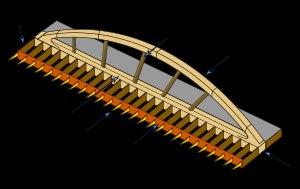
Le viaduc de Pannes est un pont en arc bow-string français qui permet à l’autoroute A77 de franchir le canal d'Orléans et la rivière Bézonde sur le territoire de la commune de Pannes, dans le département du Loiret et la région Centre-Val de Loire.
Un pont bow-string est une catégorie de pont munie d'un tablier faisant aussi fonction de tirant et de poutres latérales qui sont encastrés l'un dans l'autre aux extrémités. En travée, le tablier est tenu par des suspentes souvent à la verticale.
Le viaduc de Briare est un pont en arc bowstring français qui permet à l’autoroute A77 de franchir le canal de Briare et la rivière Trézée sur le territoire de la commune de Briare, dans le département du Loiret et la région Centre-Val de Loire.